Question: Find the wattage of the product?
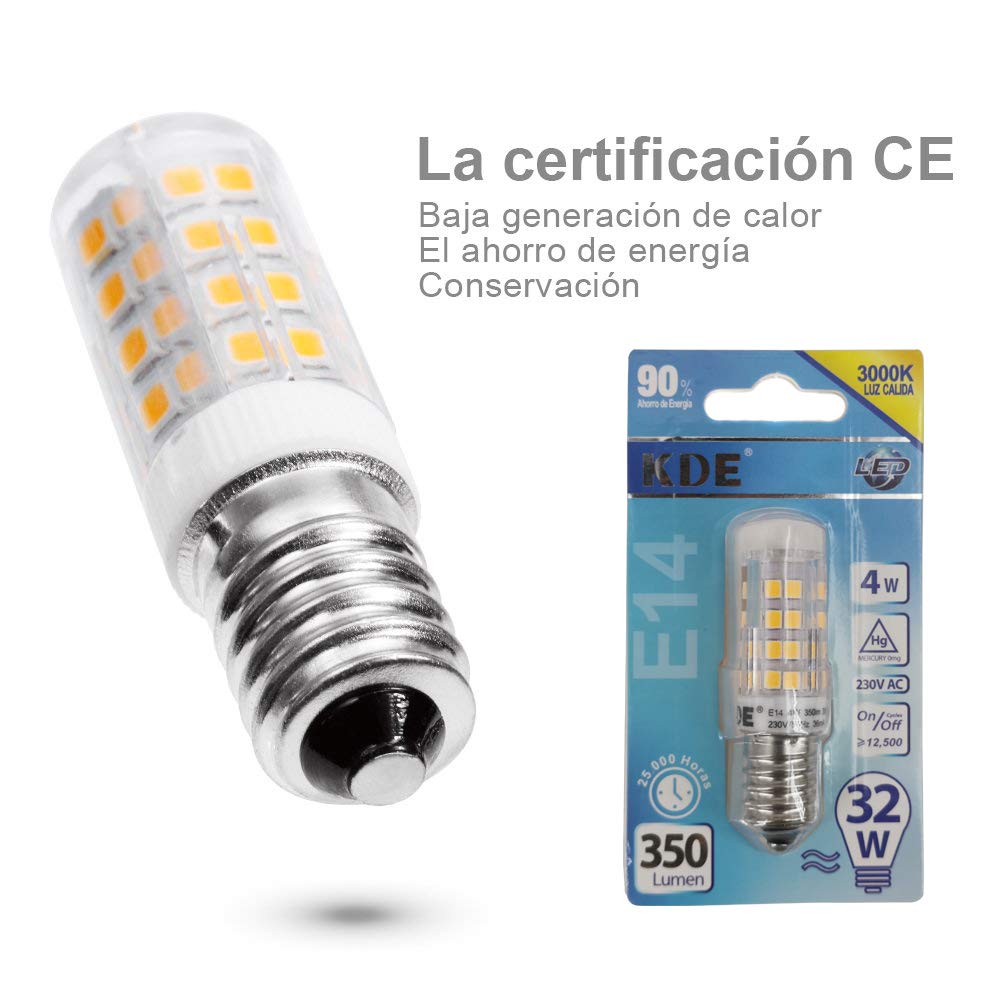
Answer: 32.0 watt